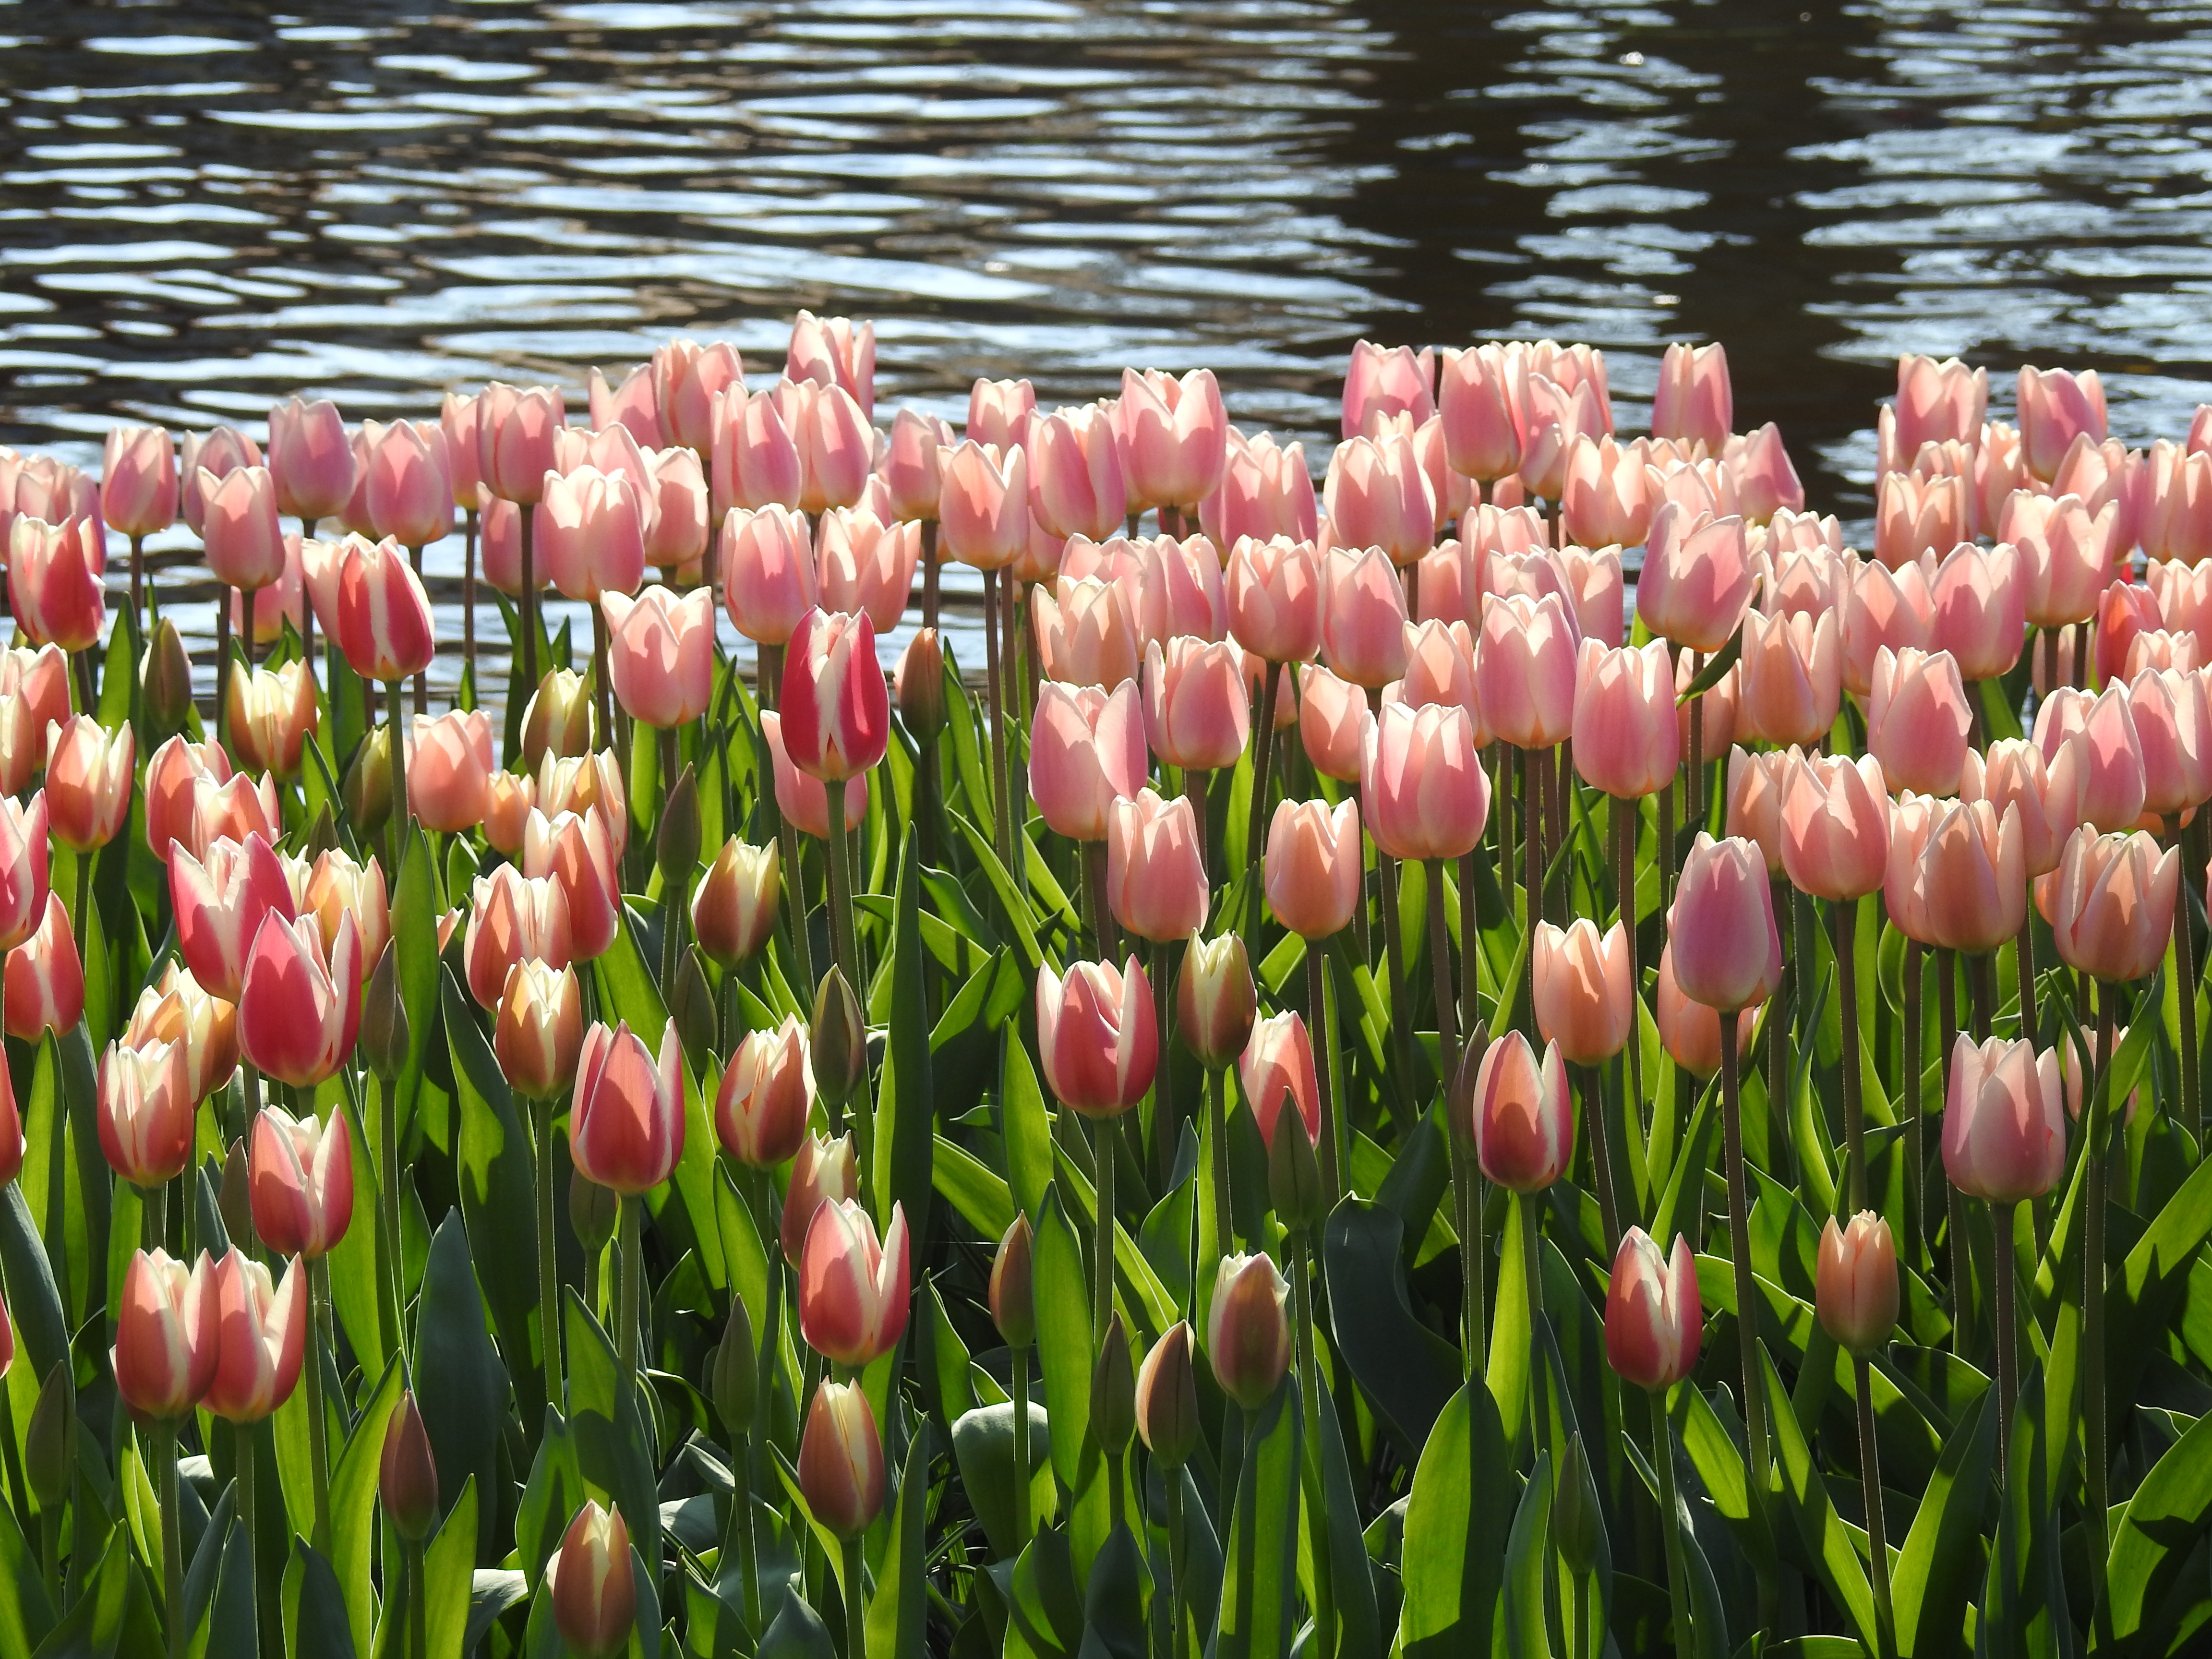
nature, blossom, plant, flower, petal, bloom, lake, floral, tulip, spring, green, color, natural, fresh, blooming, colorful, pink, season, freshness, bright, tulips, vibrant, flowering plant, lily family, plant stem, land plant